Describe the emotion expressed in this image:  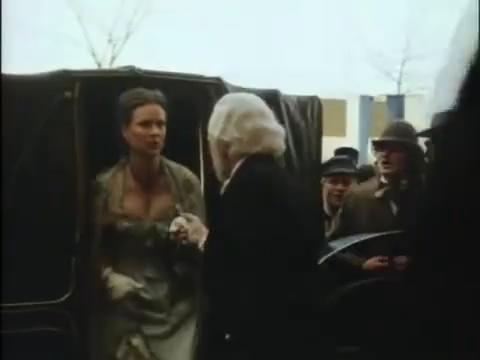
This person displays Suffering, valence and arousal with low intensity.